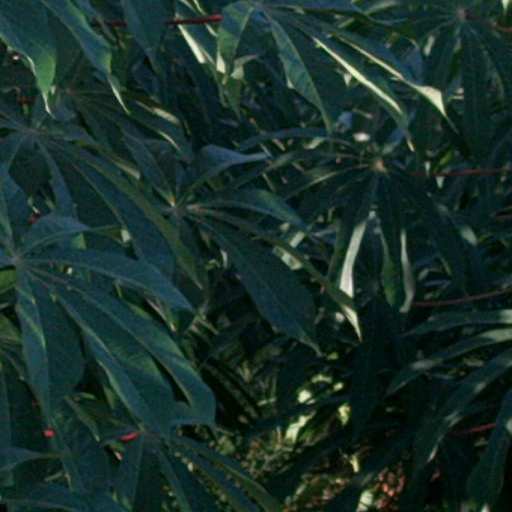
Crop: cassava